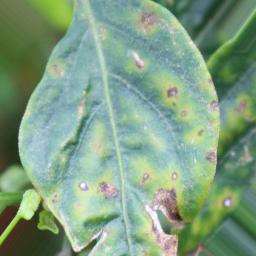
Label: cercospora